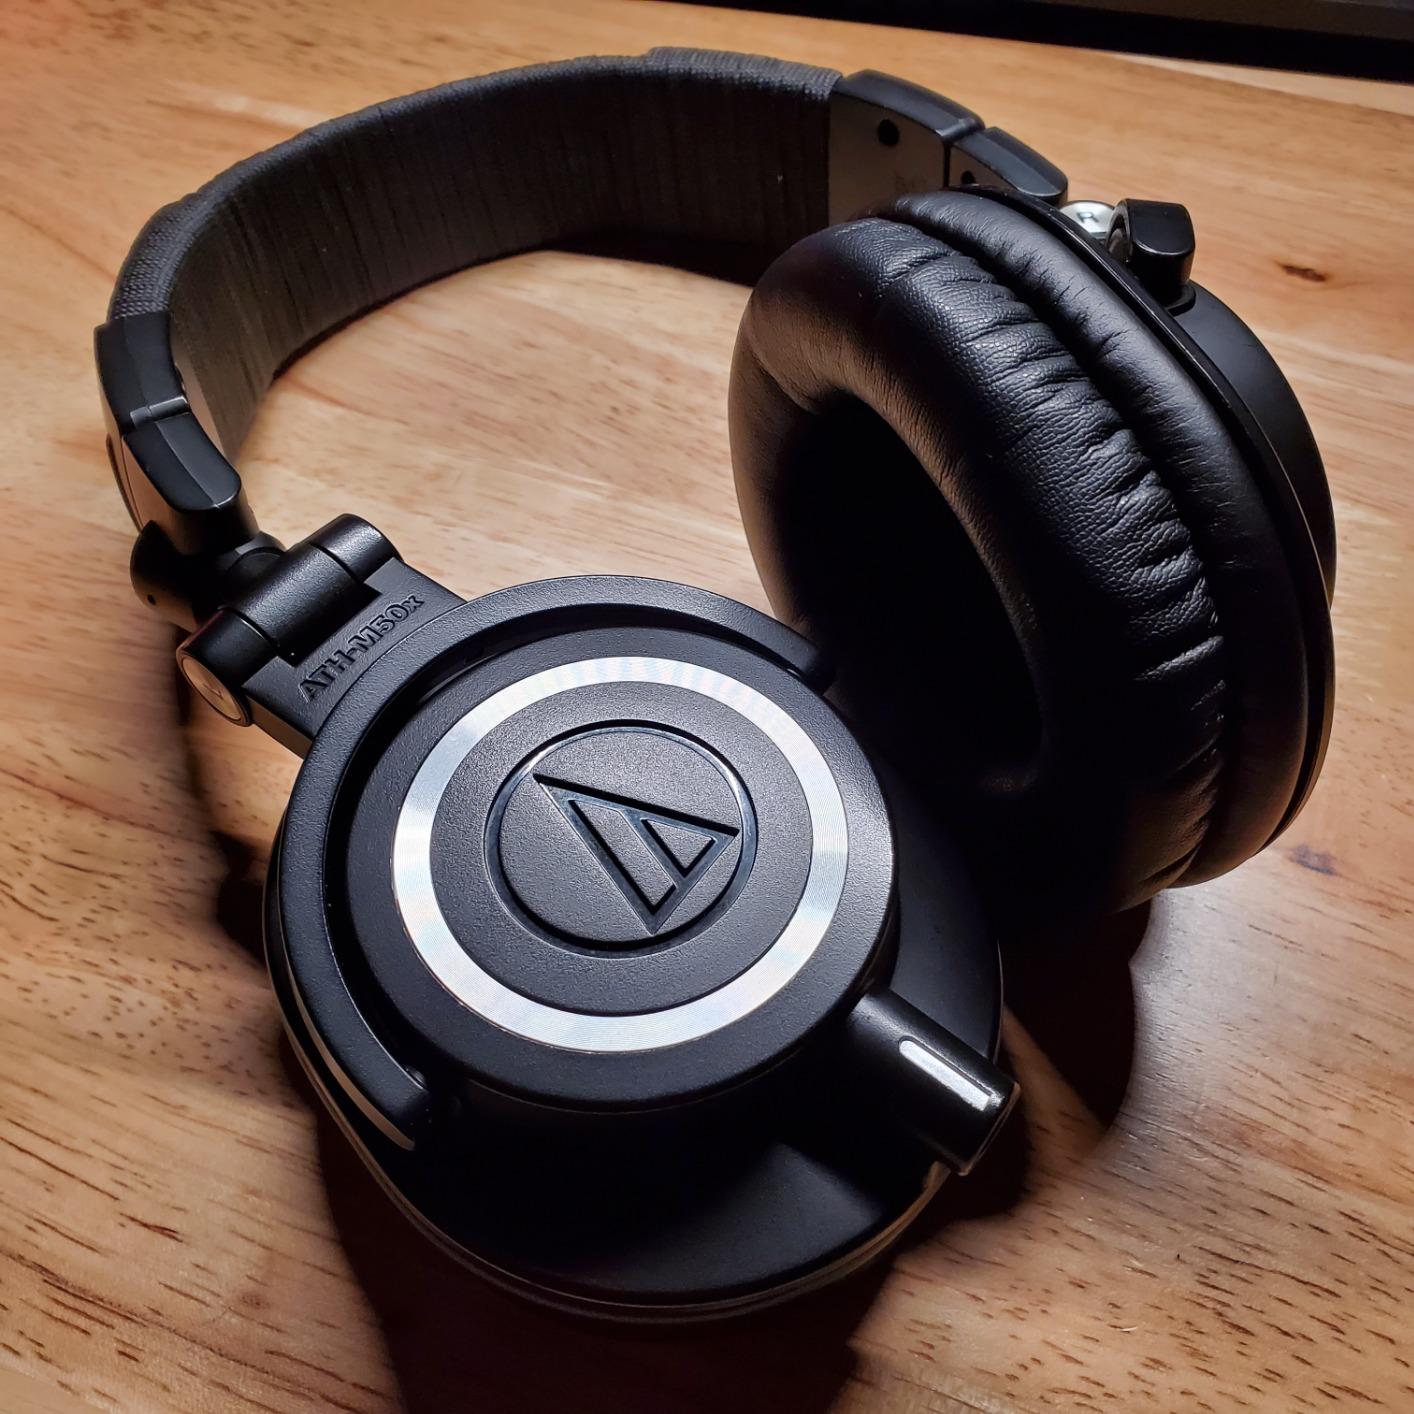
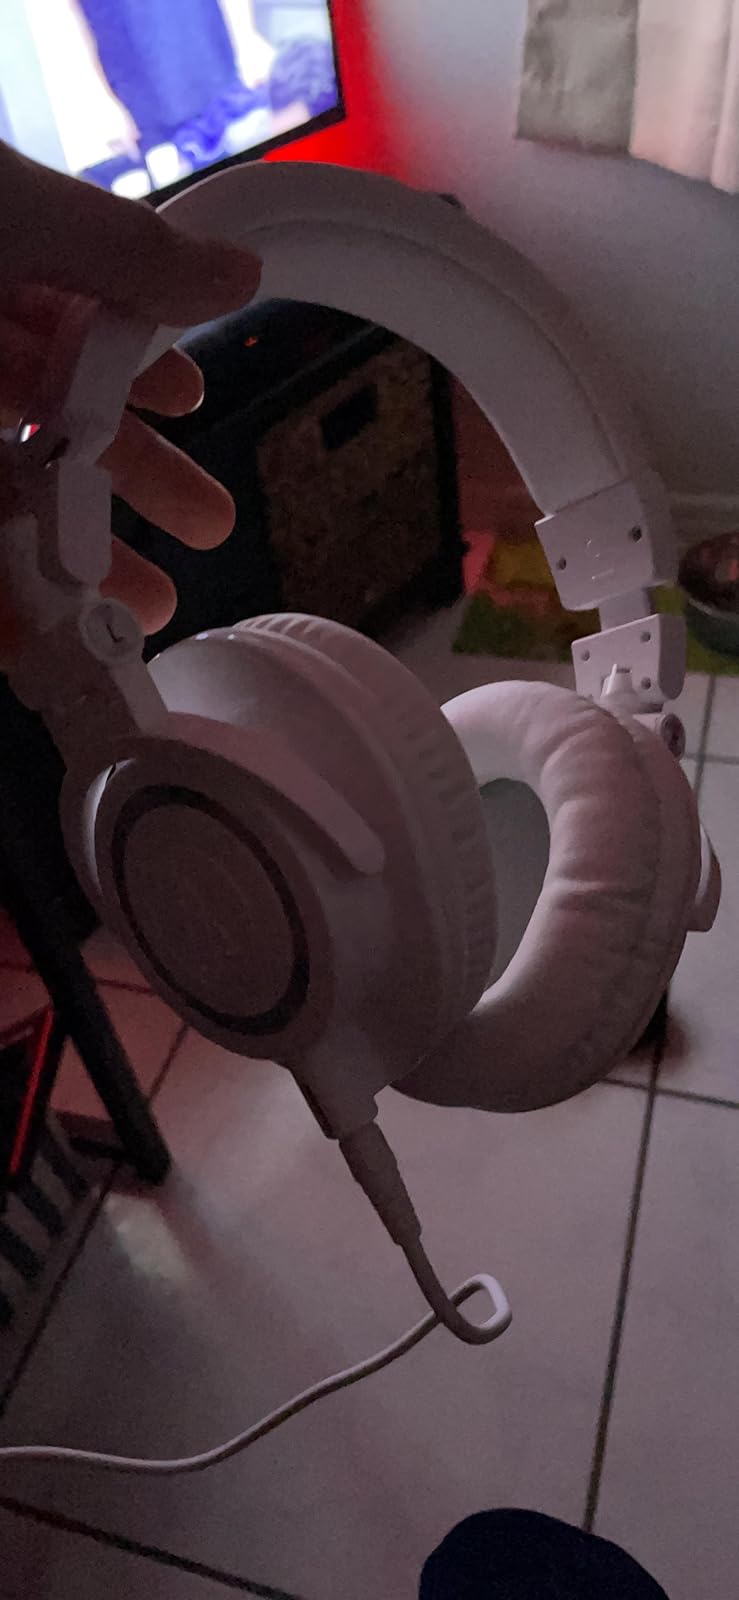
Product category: headphones
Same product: no